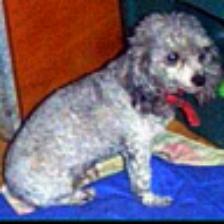
Label: NonHuman